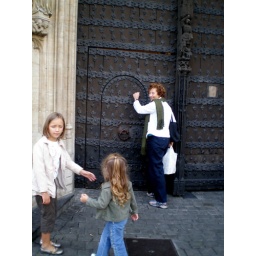
Old castle door in the Grand Place